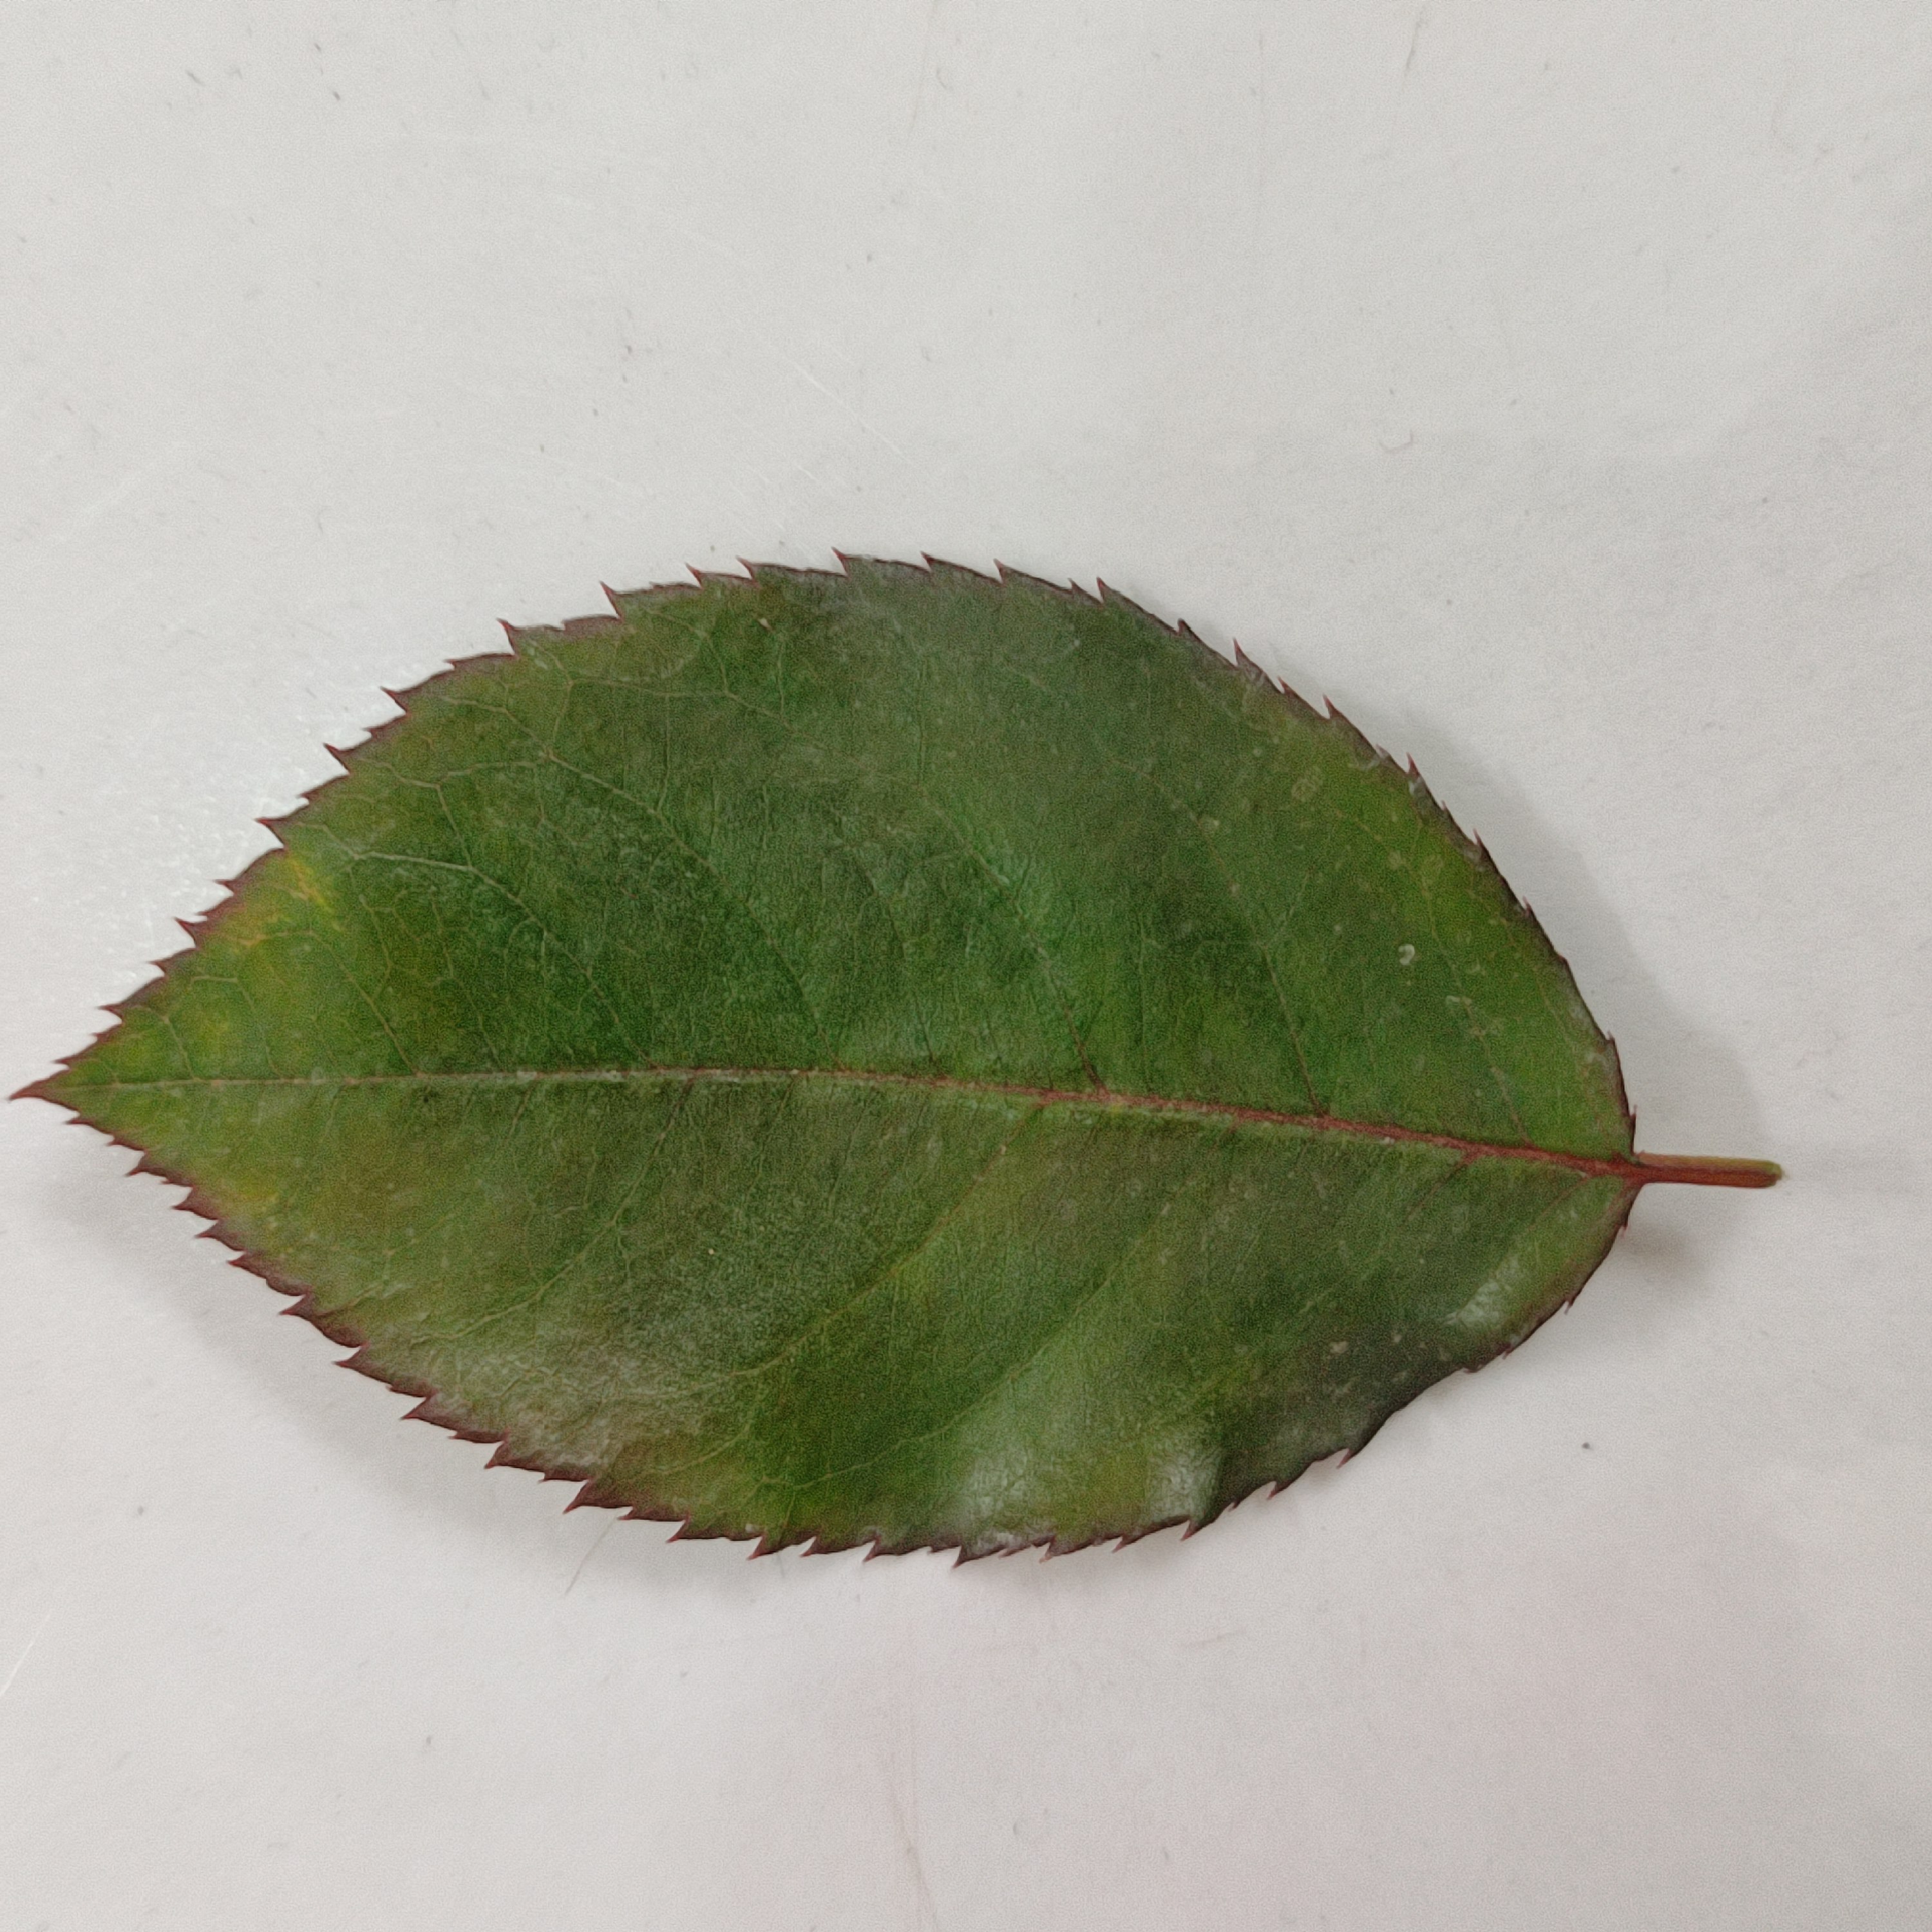
Label: Healthy Leaf